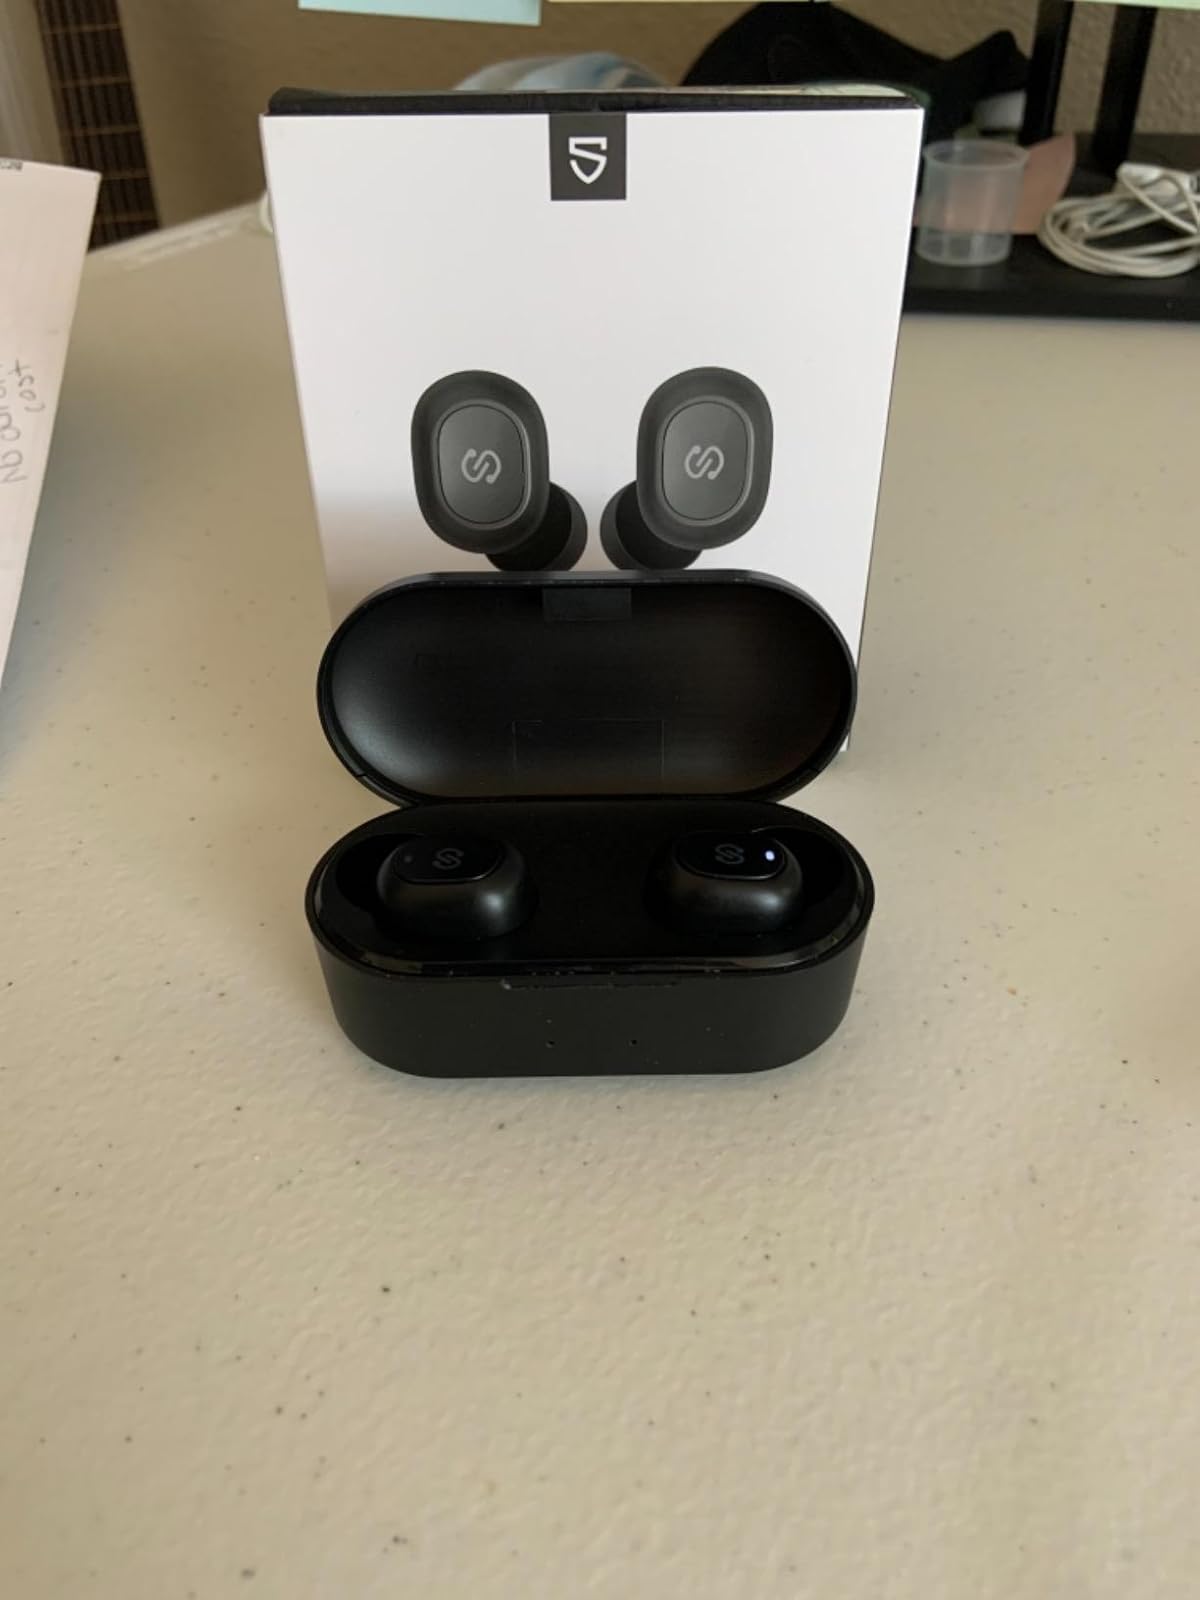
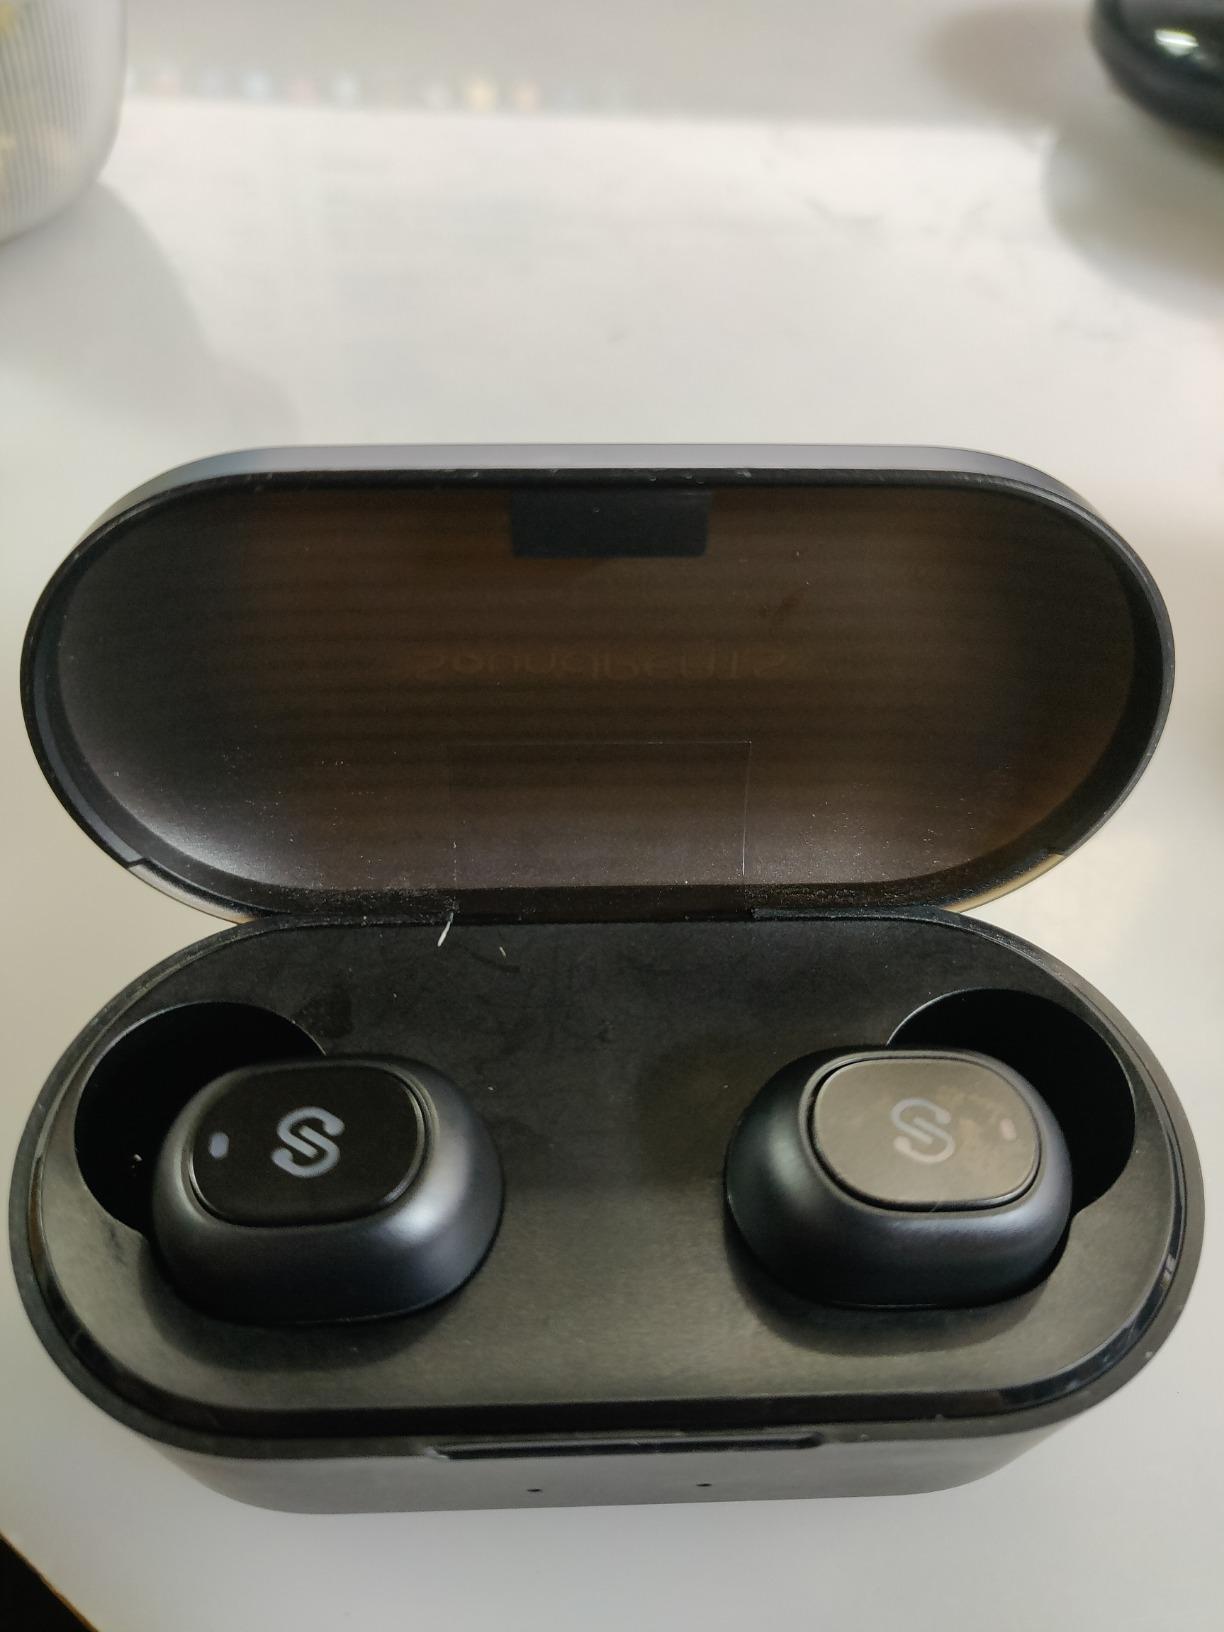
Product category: earbuds
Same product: yes